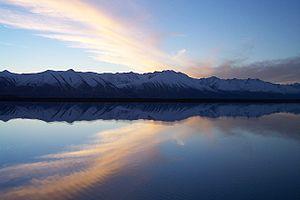
Le bassin de Mackenzie est un bassin inter-montagneux situé dans le district de Mackenzie, près du centre de l'île du Sud de la Nouvelle-Zélande.
La région de Canterbury, est une région de Nouvelle-Zélande située sur la côte est de l'île du Sud. Elle comprend les plaines de Canterbury, la grande ville de Christchurch et une partie des Alpes du Sud.